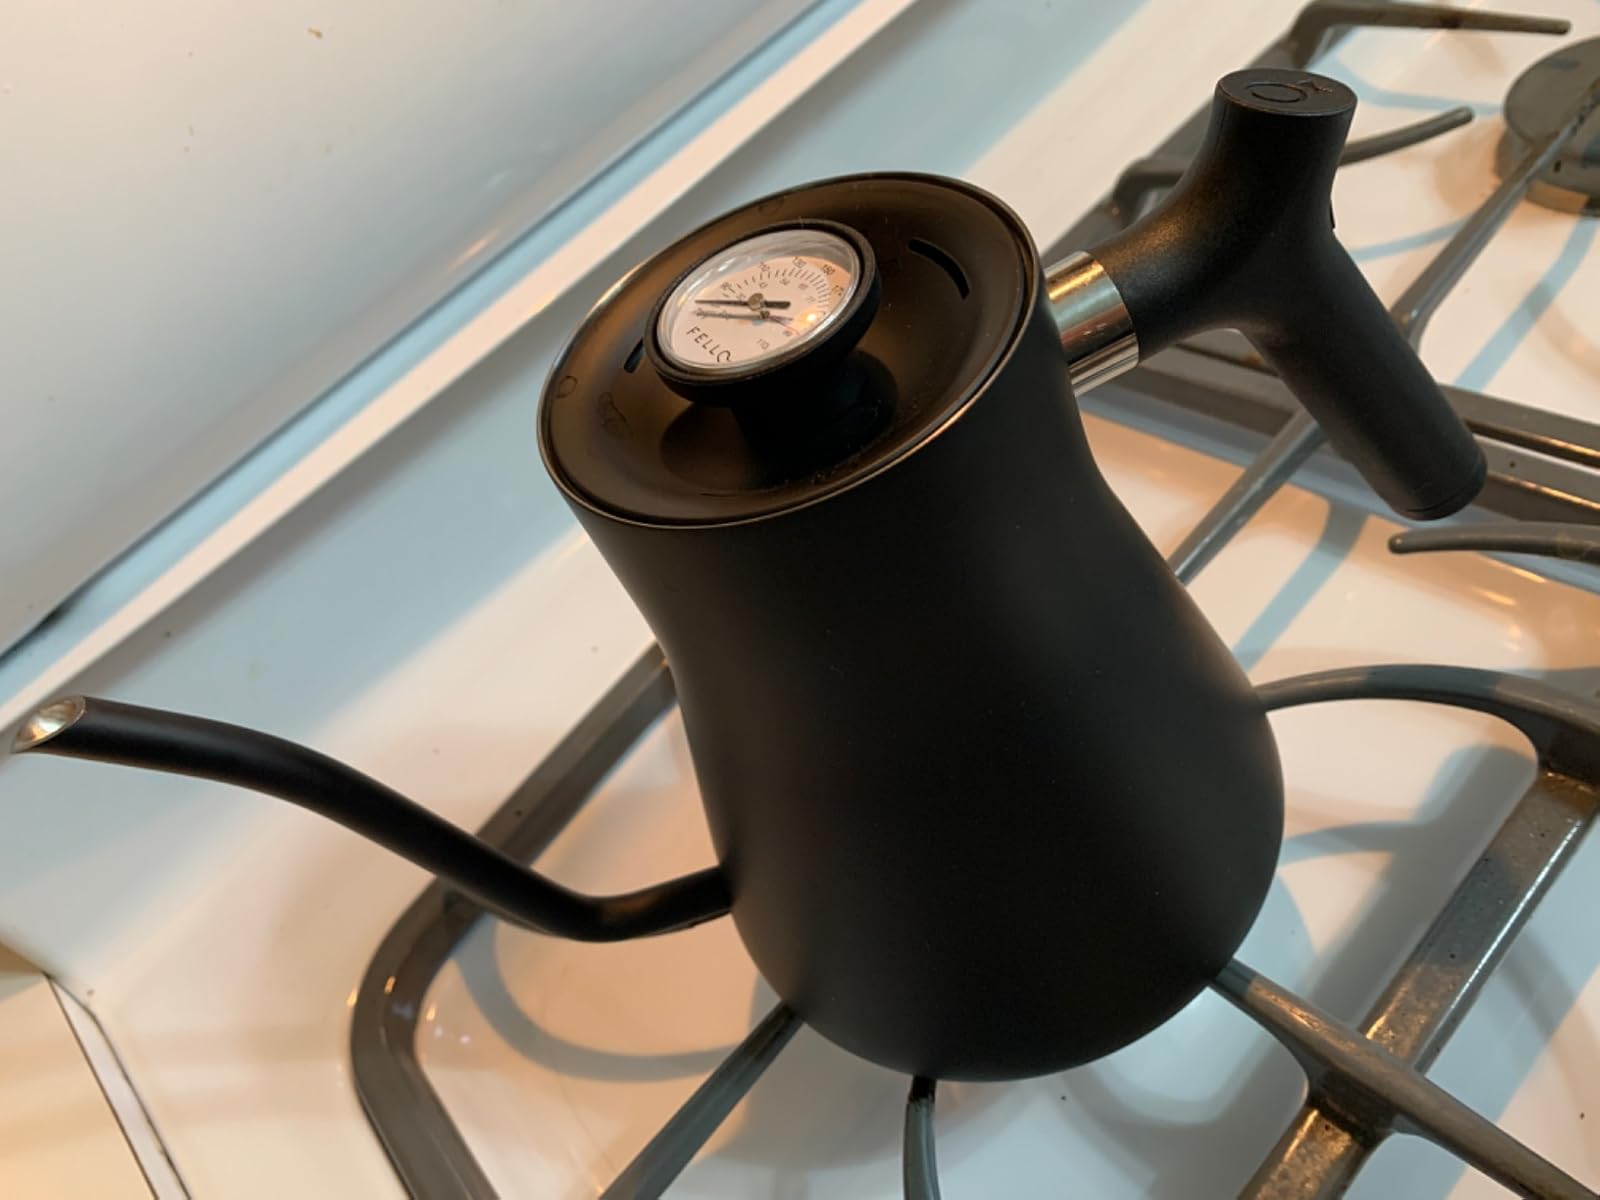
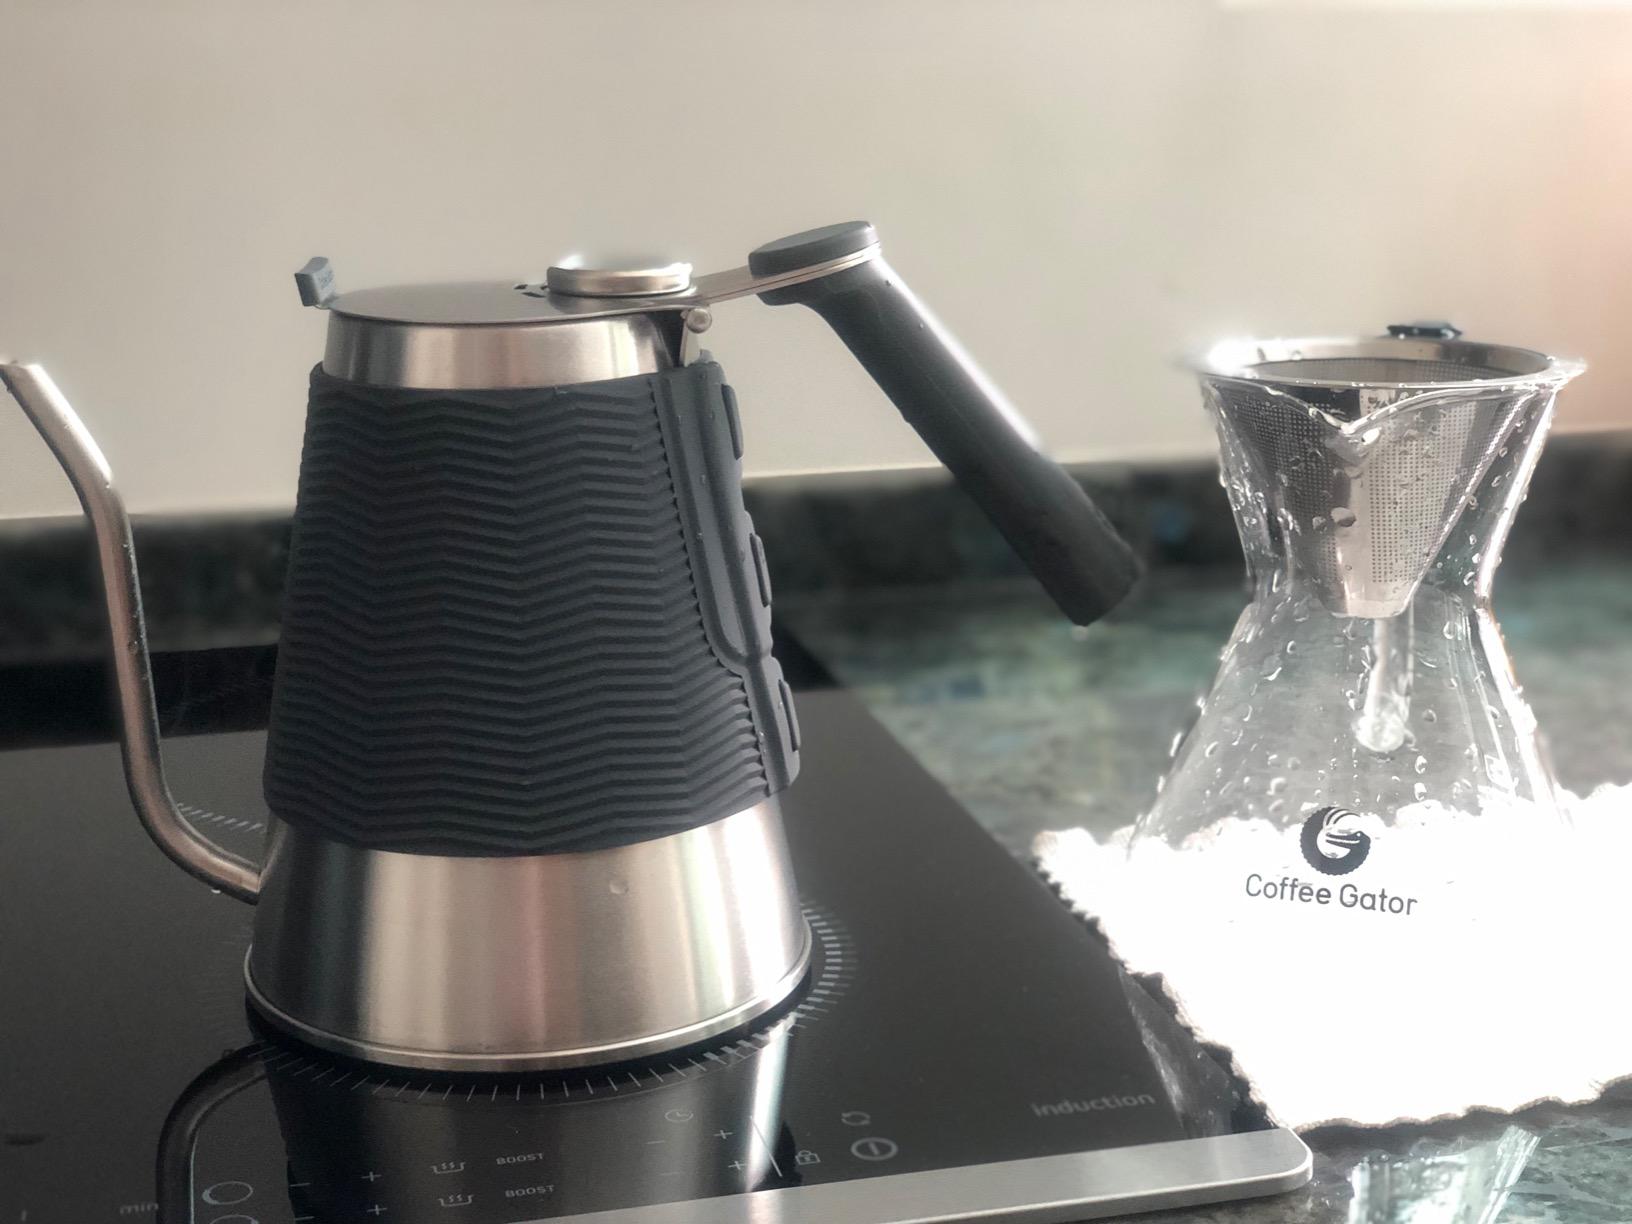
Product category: items_kettle
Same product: no